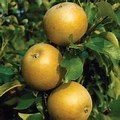
Label: apple